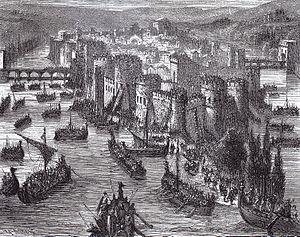
Le siège de Paris par les Vikings qui a eu lieu en 845, est le premier siège viking de la future capitale de France.